In Rainbows

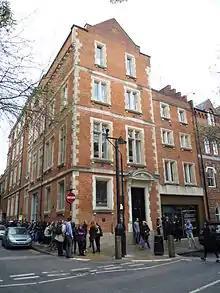
The Hospital Club, London

After the tour, Radiohead discarded the recordings made with Stent and re-enlisted Godrich. According to Yorke, Godrich gave them "a walloping kick up the arse". To focus them, Godrich transferred their rhythm tracks to a single track, where they could not be further altered. According to Colin, "The idea was to make us commit to something ... It was as if we were sampling ourselves. And when you mash sounds together like that they cross-pollinate, they marinade, they interact with each other... They have little sonic babies." Yorke said the band attempted to create "a sense of disembodiment" by using elements from different versions of songs. For example, "All I Need" was assembled from takes from four different versions.